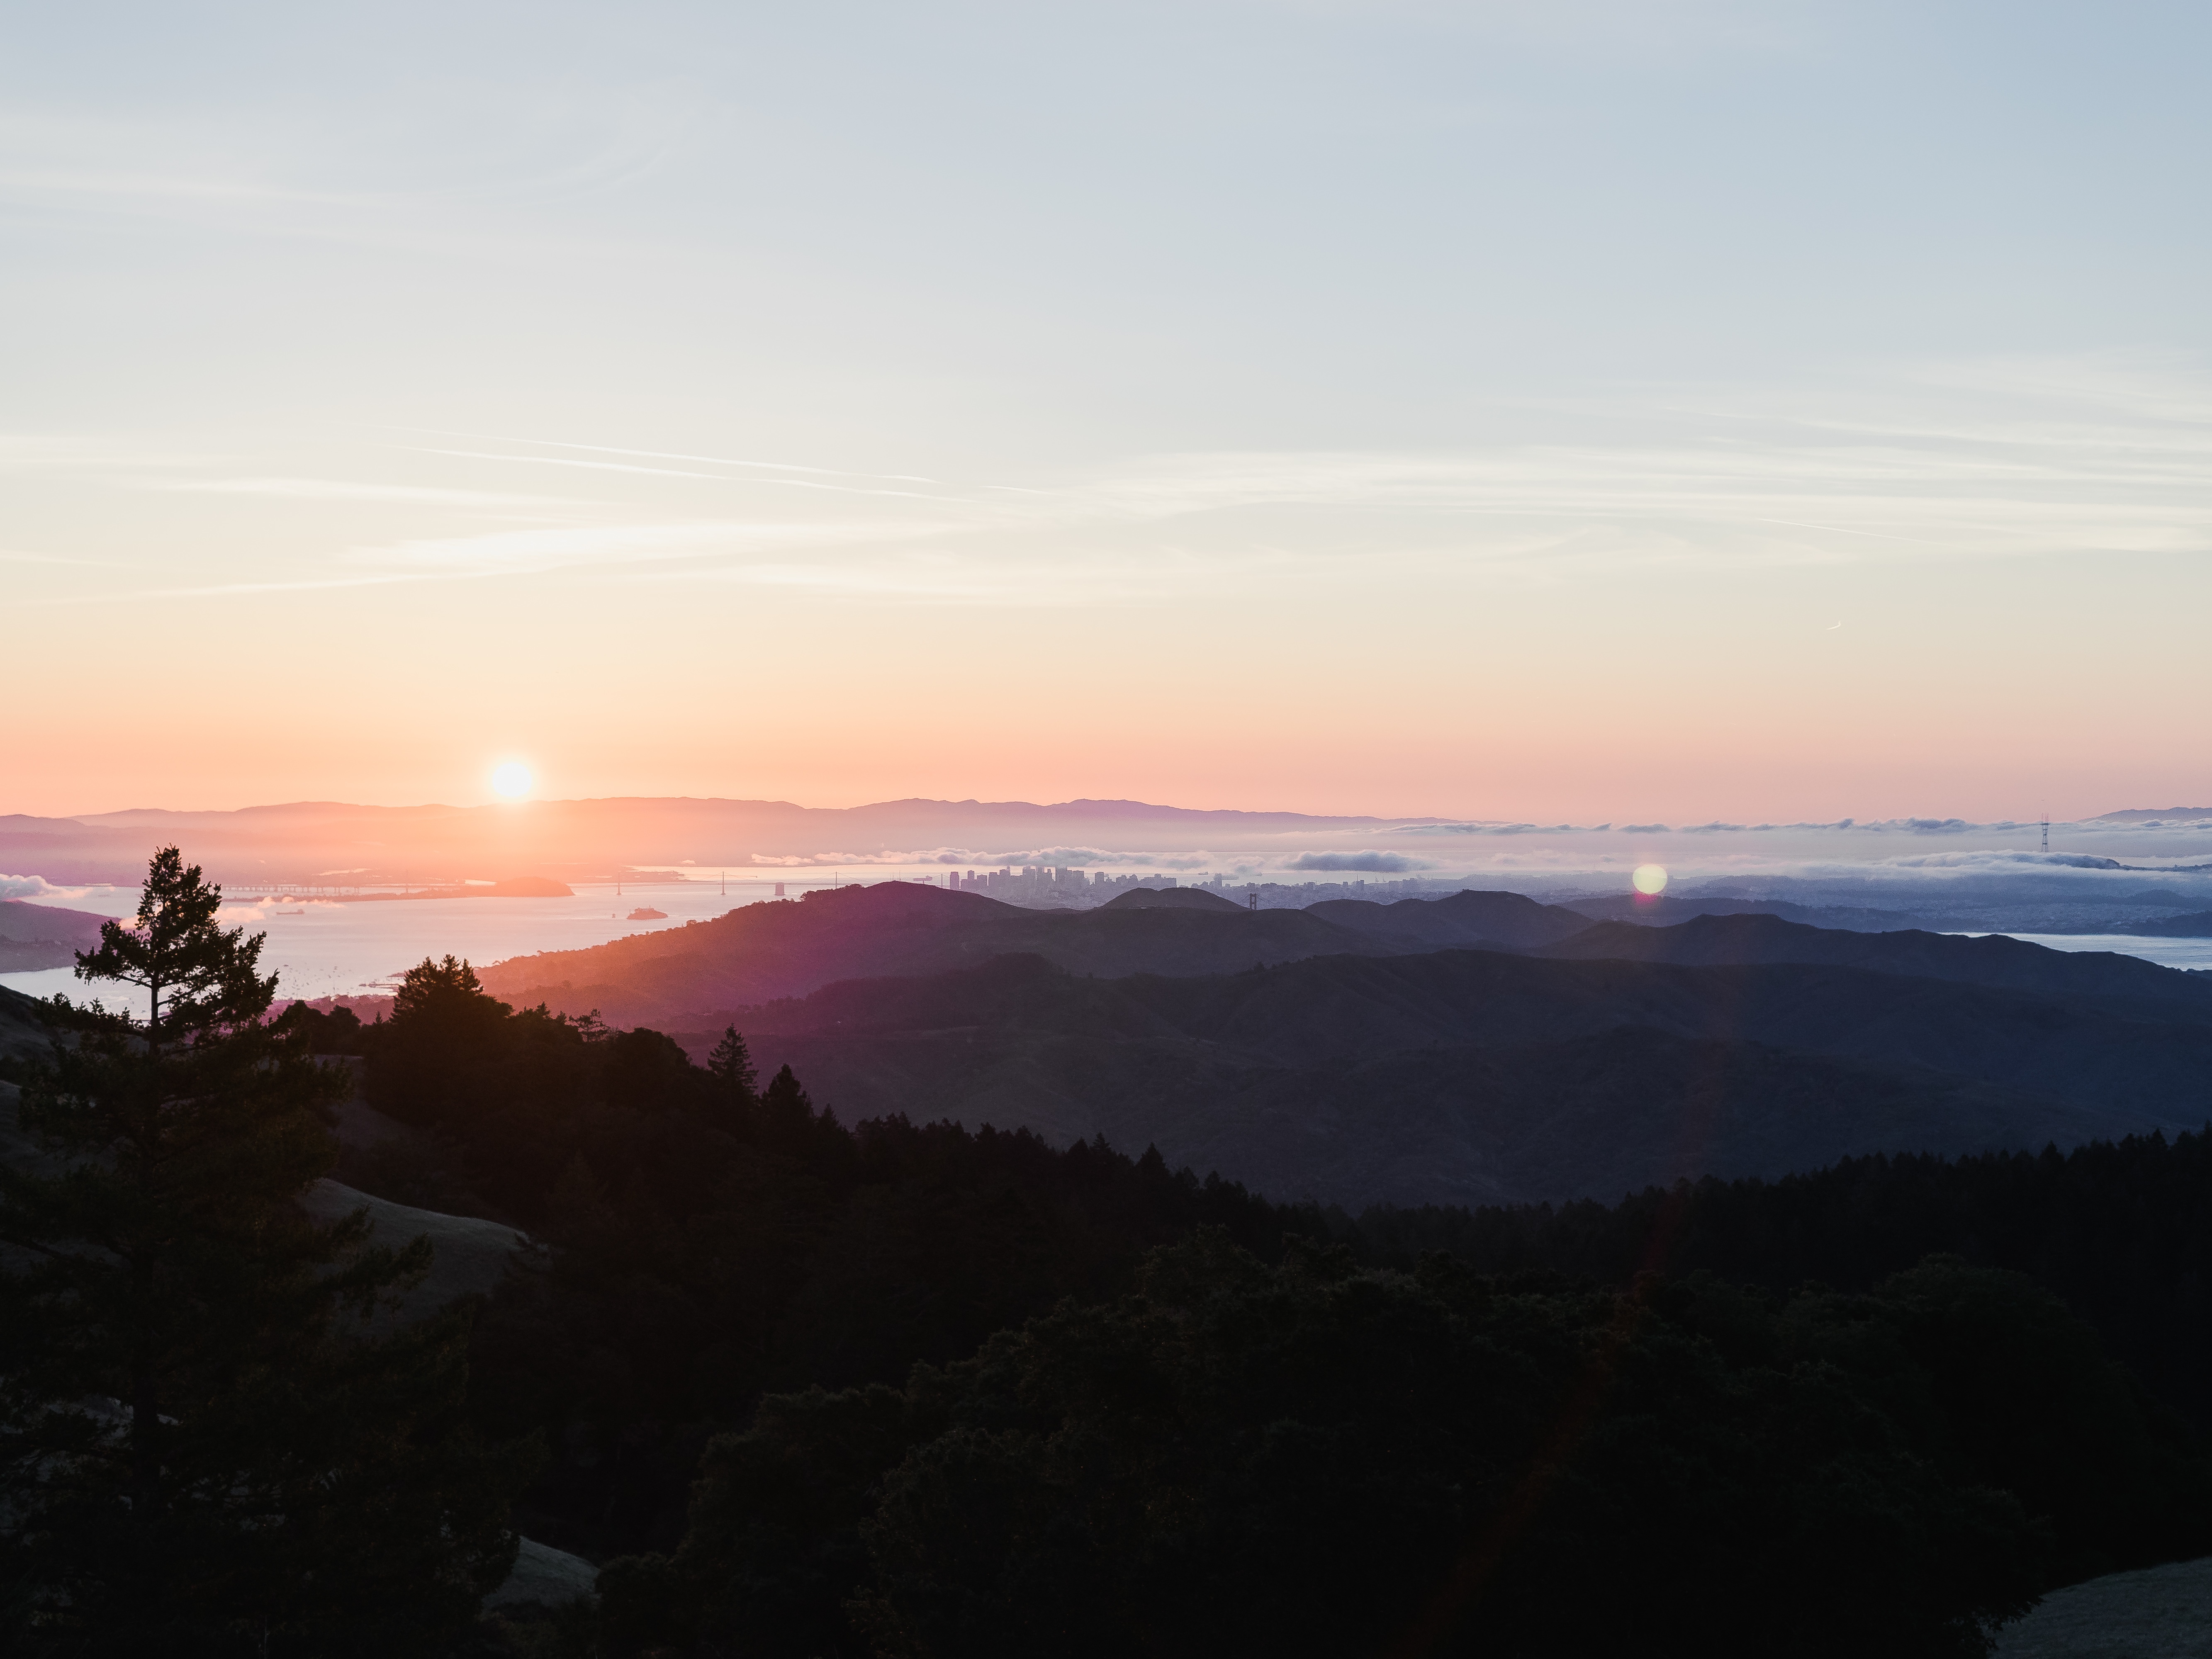
horizon, mountain, cloud, sun, sunrise, sunset, sunlight, morning, hill, dawn, mountain range, dusk, evening, summit, afterglow, landform, atmospheric phenomenon, mountainous landforms